Gevora Hotel

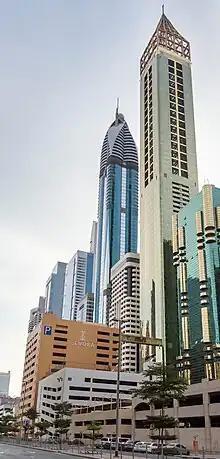
The Gevora Hotel and its parking garage structure (orange) are connected through a skyway.

The Gevora Hotel consists of a main hotel building and a parking garage building. The main building has an architectural height of , making it the tallest hotel building according to "Guinness World Records". It beat the previous record holder, the JW Marriott Marquis Dubai, which is located around to the southwest, by about . The third tallest hotel, the tall Rose Rayhaan by Rotana, is situated in close proximity as well. The record of tallest hotel only considers buildings that are exclusively used as a hotel; the highest hotel room can be found at The Ritz-Carlton, Hong Kong, which occupies the top floors of the tall International Commerce Centre. Besides being the tallest hotel, Gevora Hotel is also the eighth-tallest completed building in Dubai, the ninth-tallest in the United Arab Emirates, and among the 50 tallest buildings in the world.